Sabinoso Wilderness

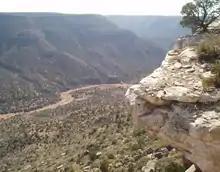
View across Cañon Largo

The Sabinoso Wilderness area consists of canyons and steep-sided mesas with elevations ranging from to . The mesa tops are grassland while the canyon walls support a pinyon pine and juniper woodland with scattered groves of ponderosa pine. The area is semi-arid receiving to precipitation annually.